Foam pump

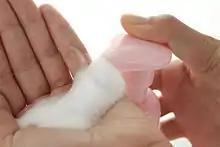
A foam pump

A foam pump, or squeeze foamer and dispensing device is a non-aerosol way of dispensing liquid materials. The foam pump outputs the liquid in the form of foam and it is operated by squeezing. The parts of the foam pump, mostly made from polypropylene (PP), are similar to those of other pump devices. The foaming pump often comes with a protective cap.